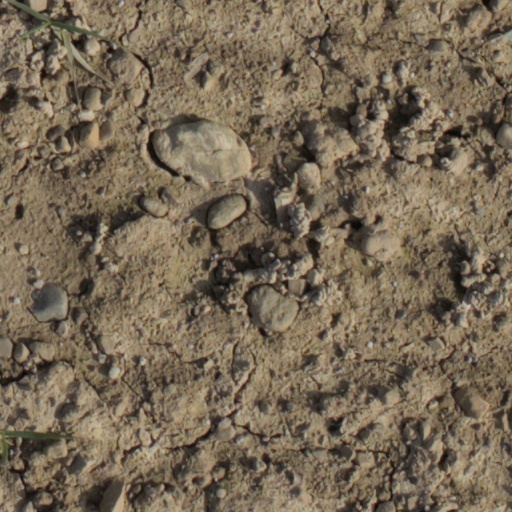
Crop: wheat